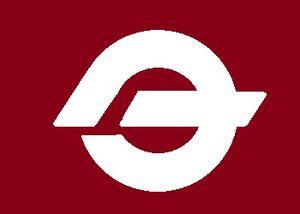
Tanohata est un village du district de Shimohei, situé dans la préfecture d'Iwate, au Japon.